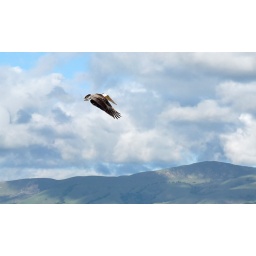
... but also looking for little fish in the water to catch,